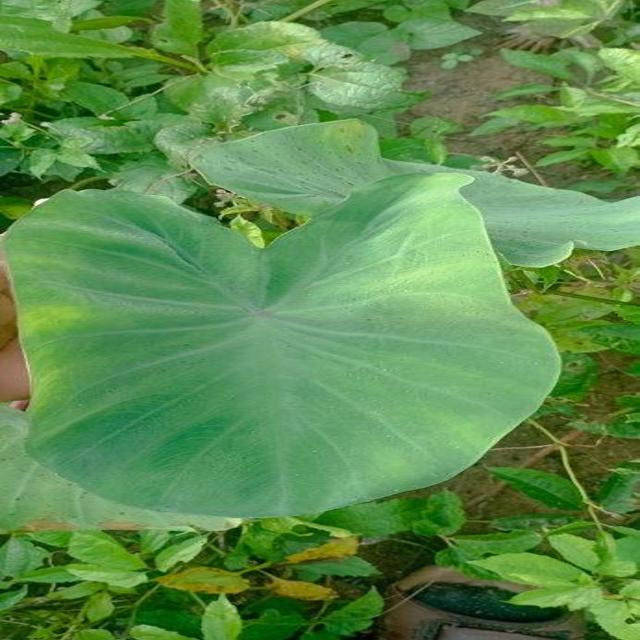
Label: Healthy